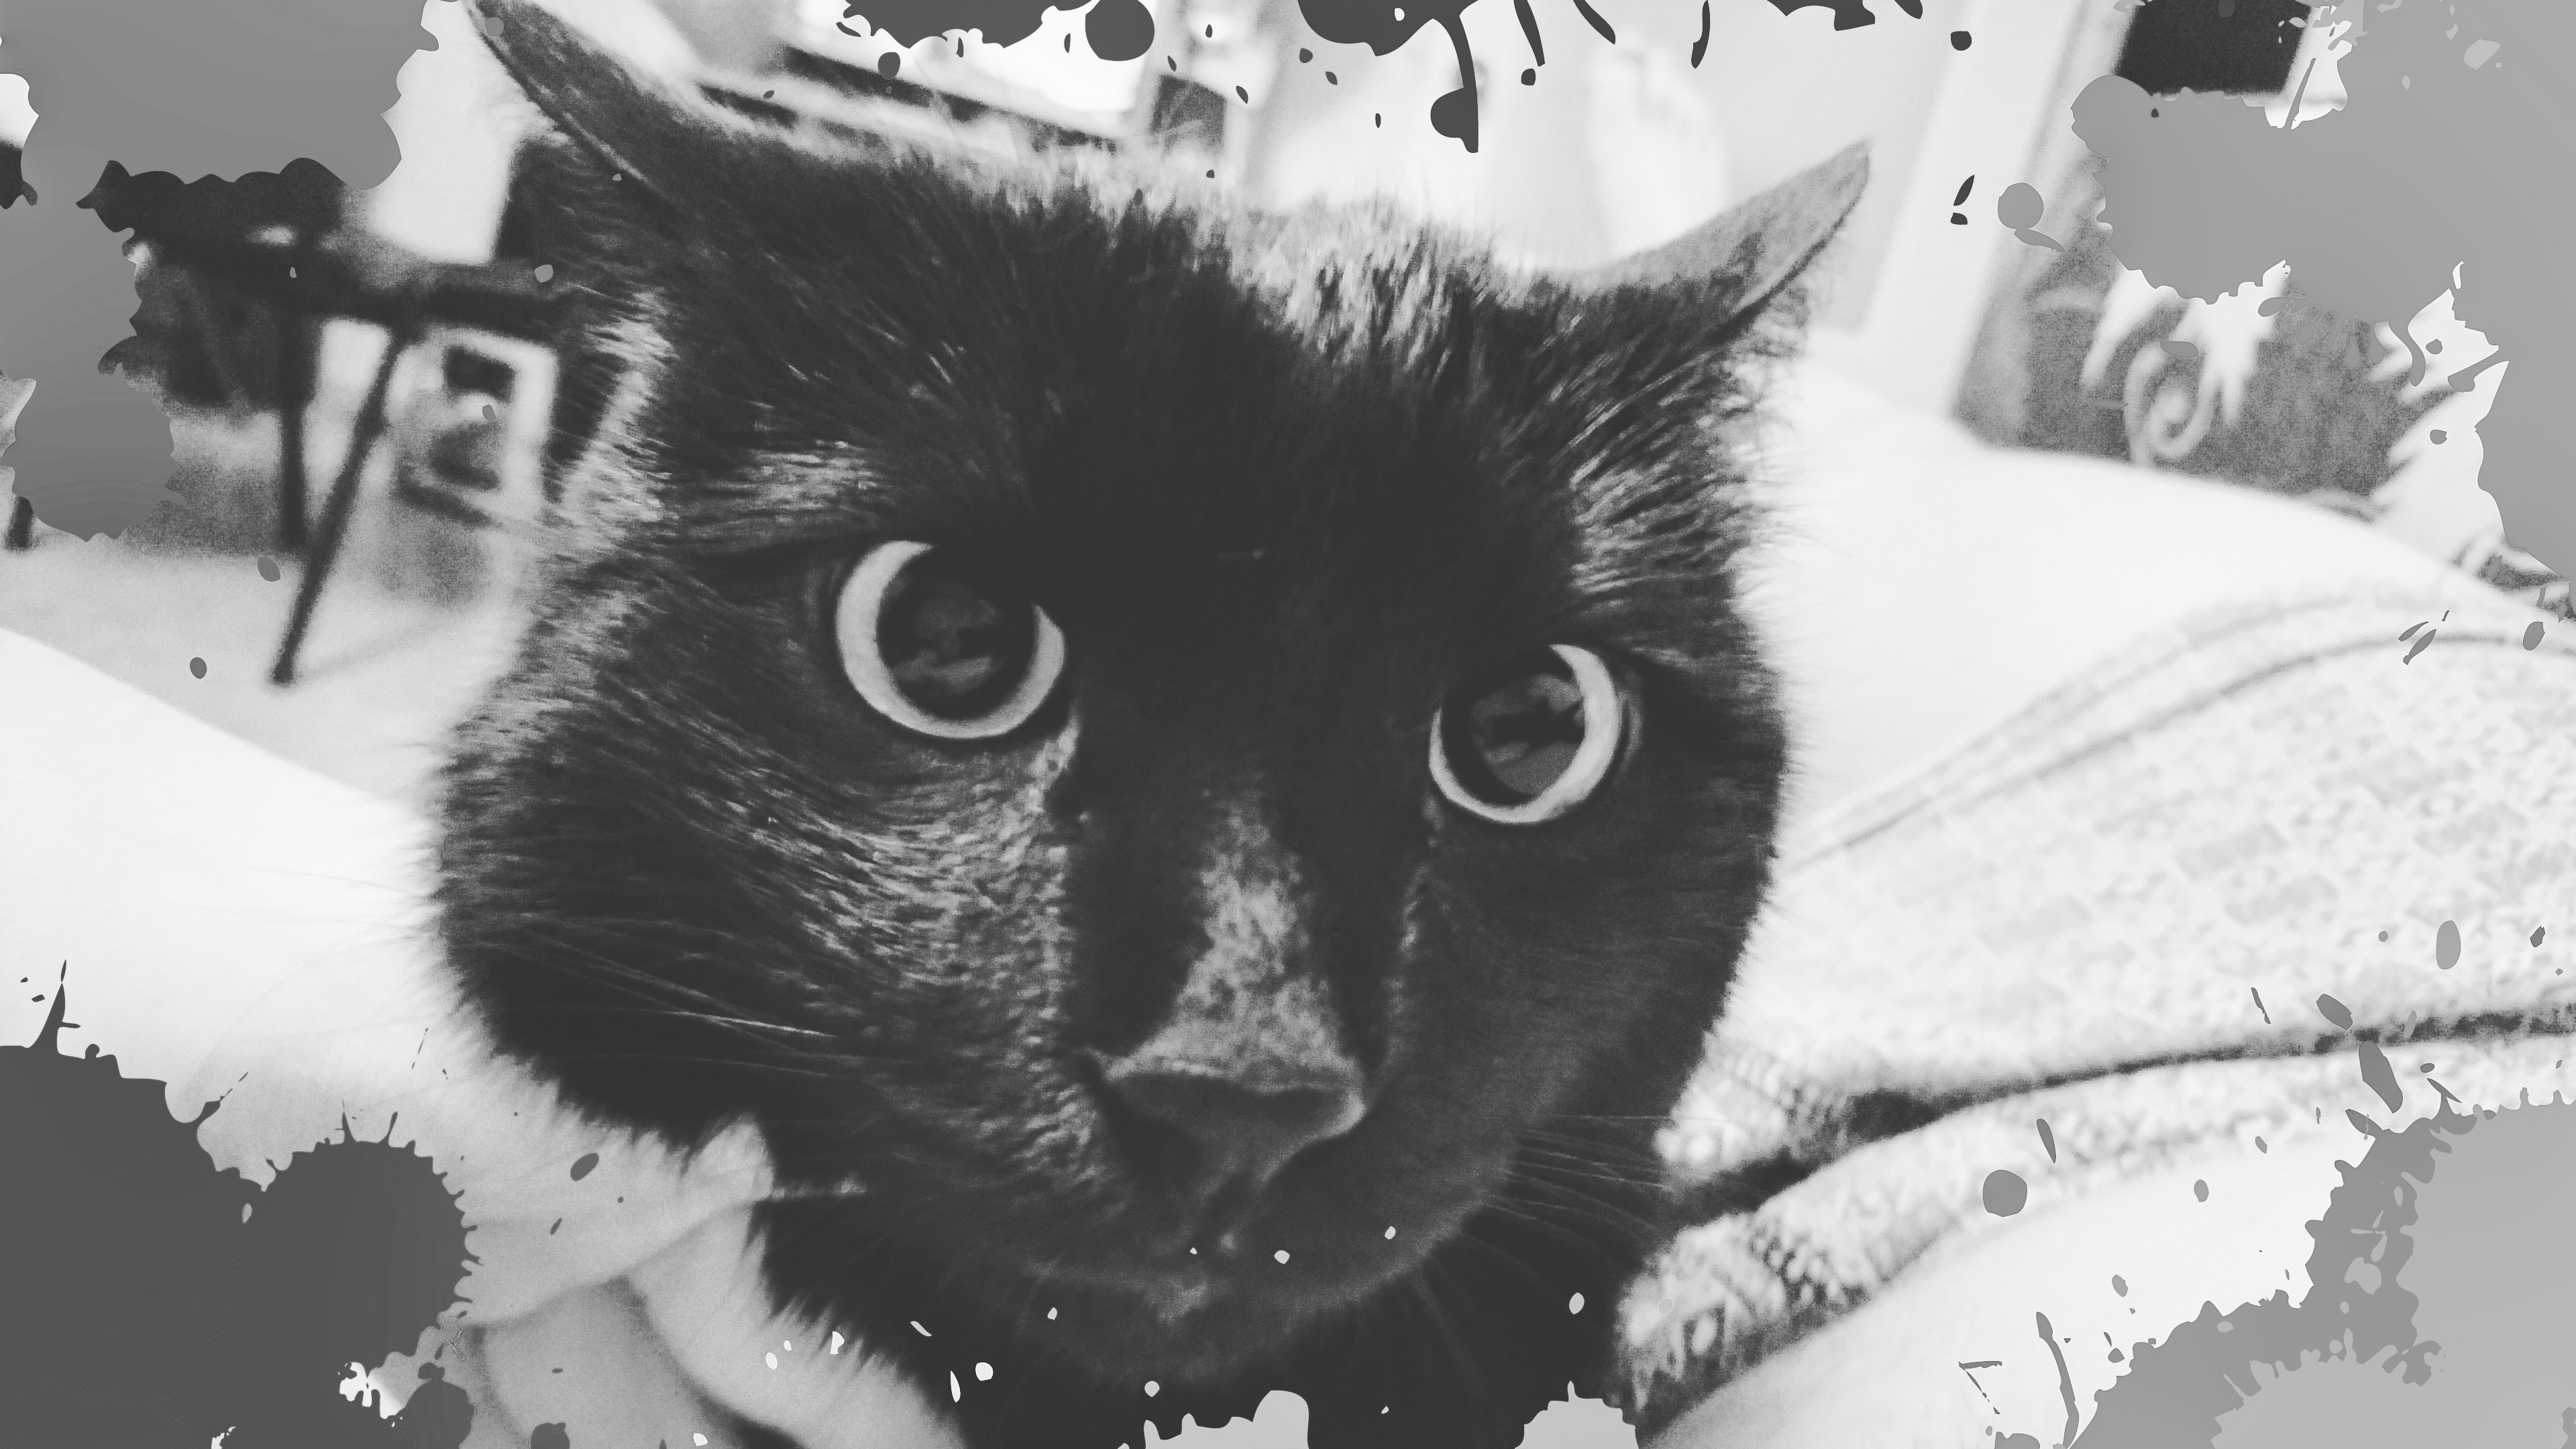
cat, black and white, black, whiskers, mammal, small to medium sized cats, monochrome photography, black cat, cat like mammal, photography, eye, monochrome, snout, kitten, carnivoran, domestic short haired cat, computer wallpaper, stock photography, font, graphics